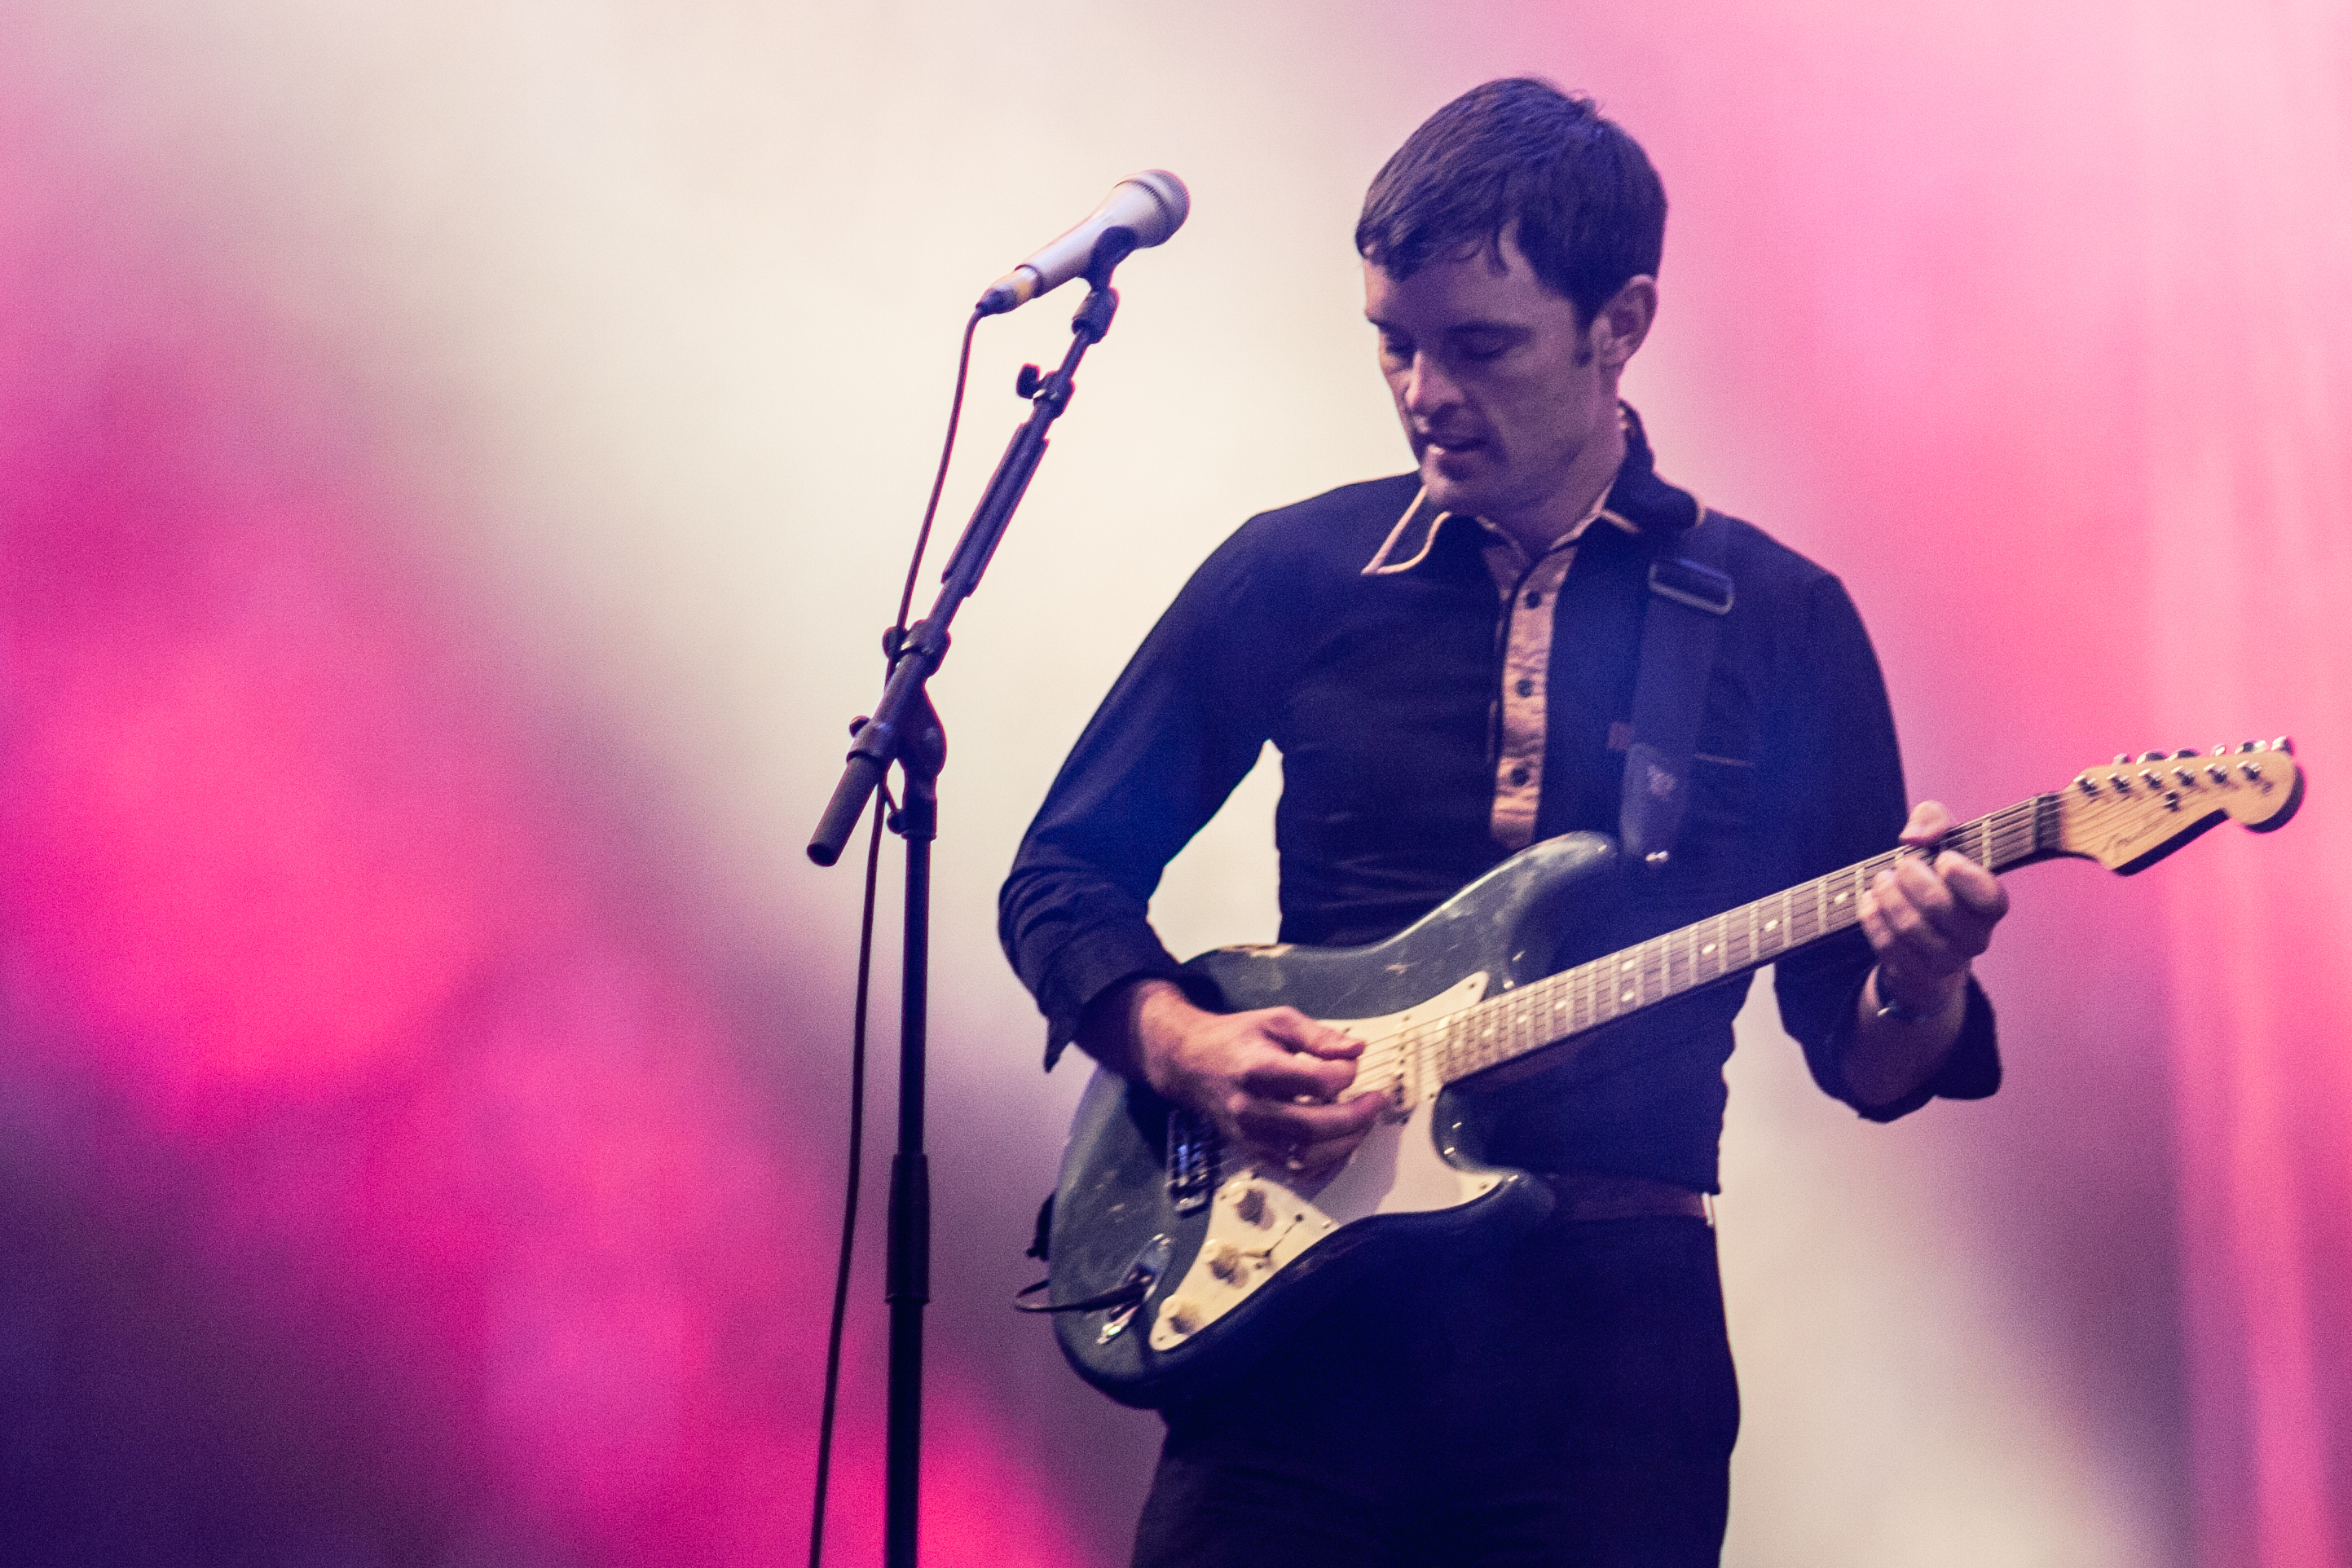
music, guitar, concert, live, musician, festival, stage, 2012, dour, franz, ferdinand, dour2012, franzferdinand, performance, bassist, singing, guitarist, bass guitar, entertainment, performing arts, singer songwriter, rock concert, musical ensemble